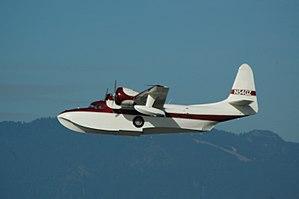
Le Grumman G-73 Mallard est un aéronef amphibie civil américain conçu et réalisé durant l'immédiat après-guerre.